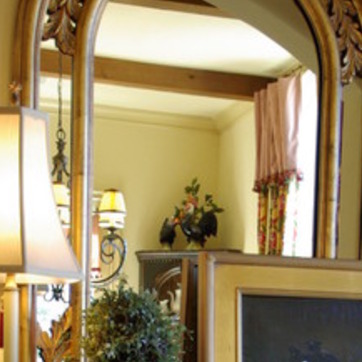
Material: mirror